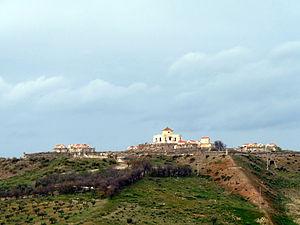
Cet article recense les sites concernés par l'observatoire mondial des monuments en 2014.